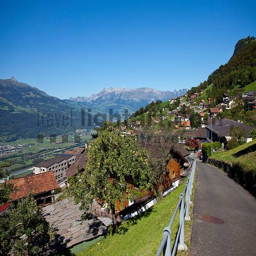
Triesenberg